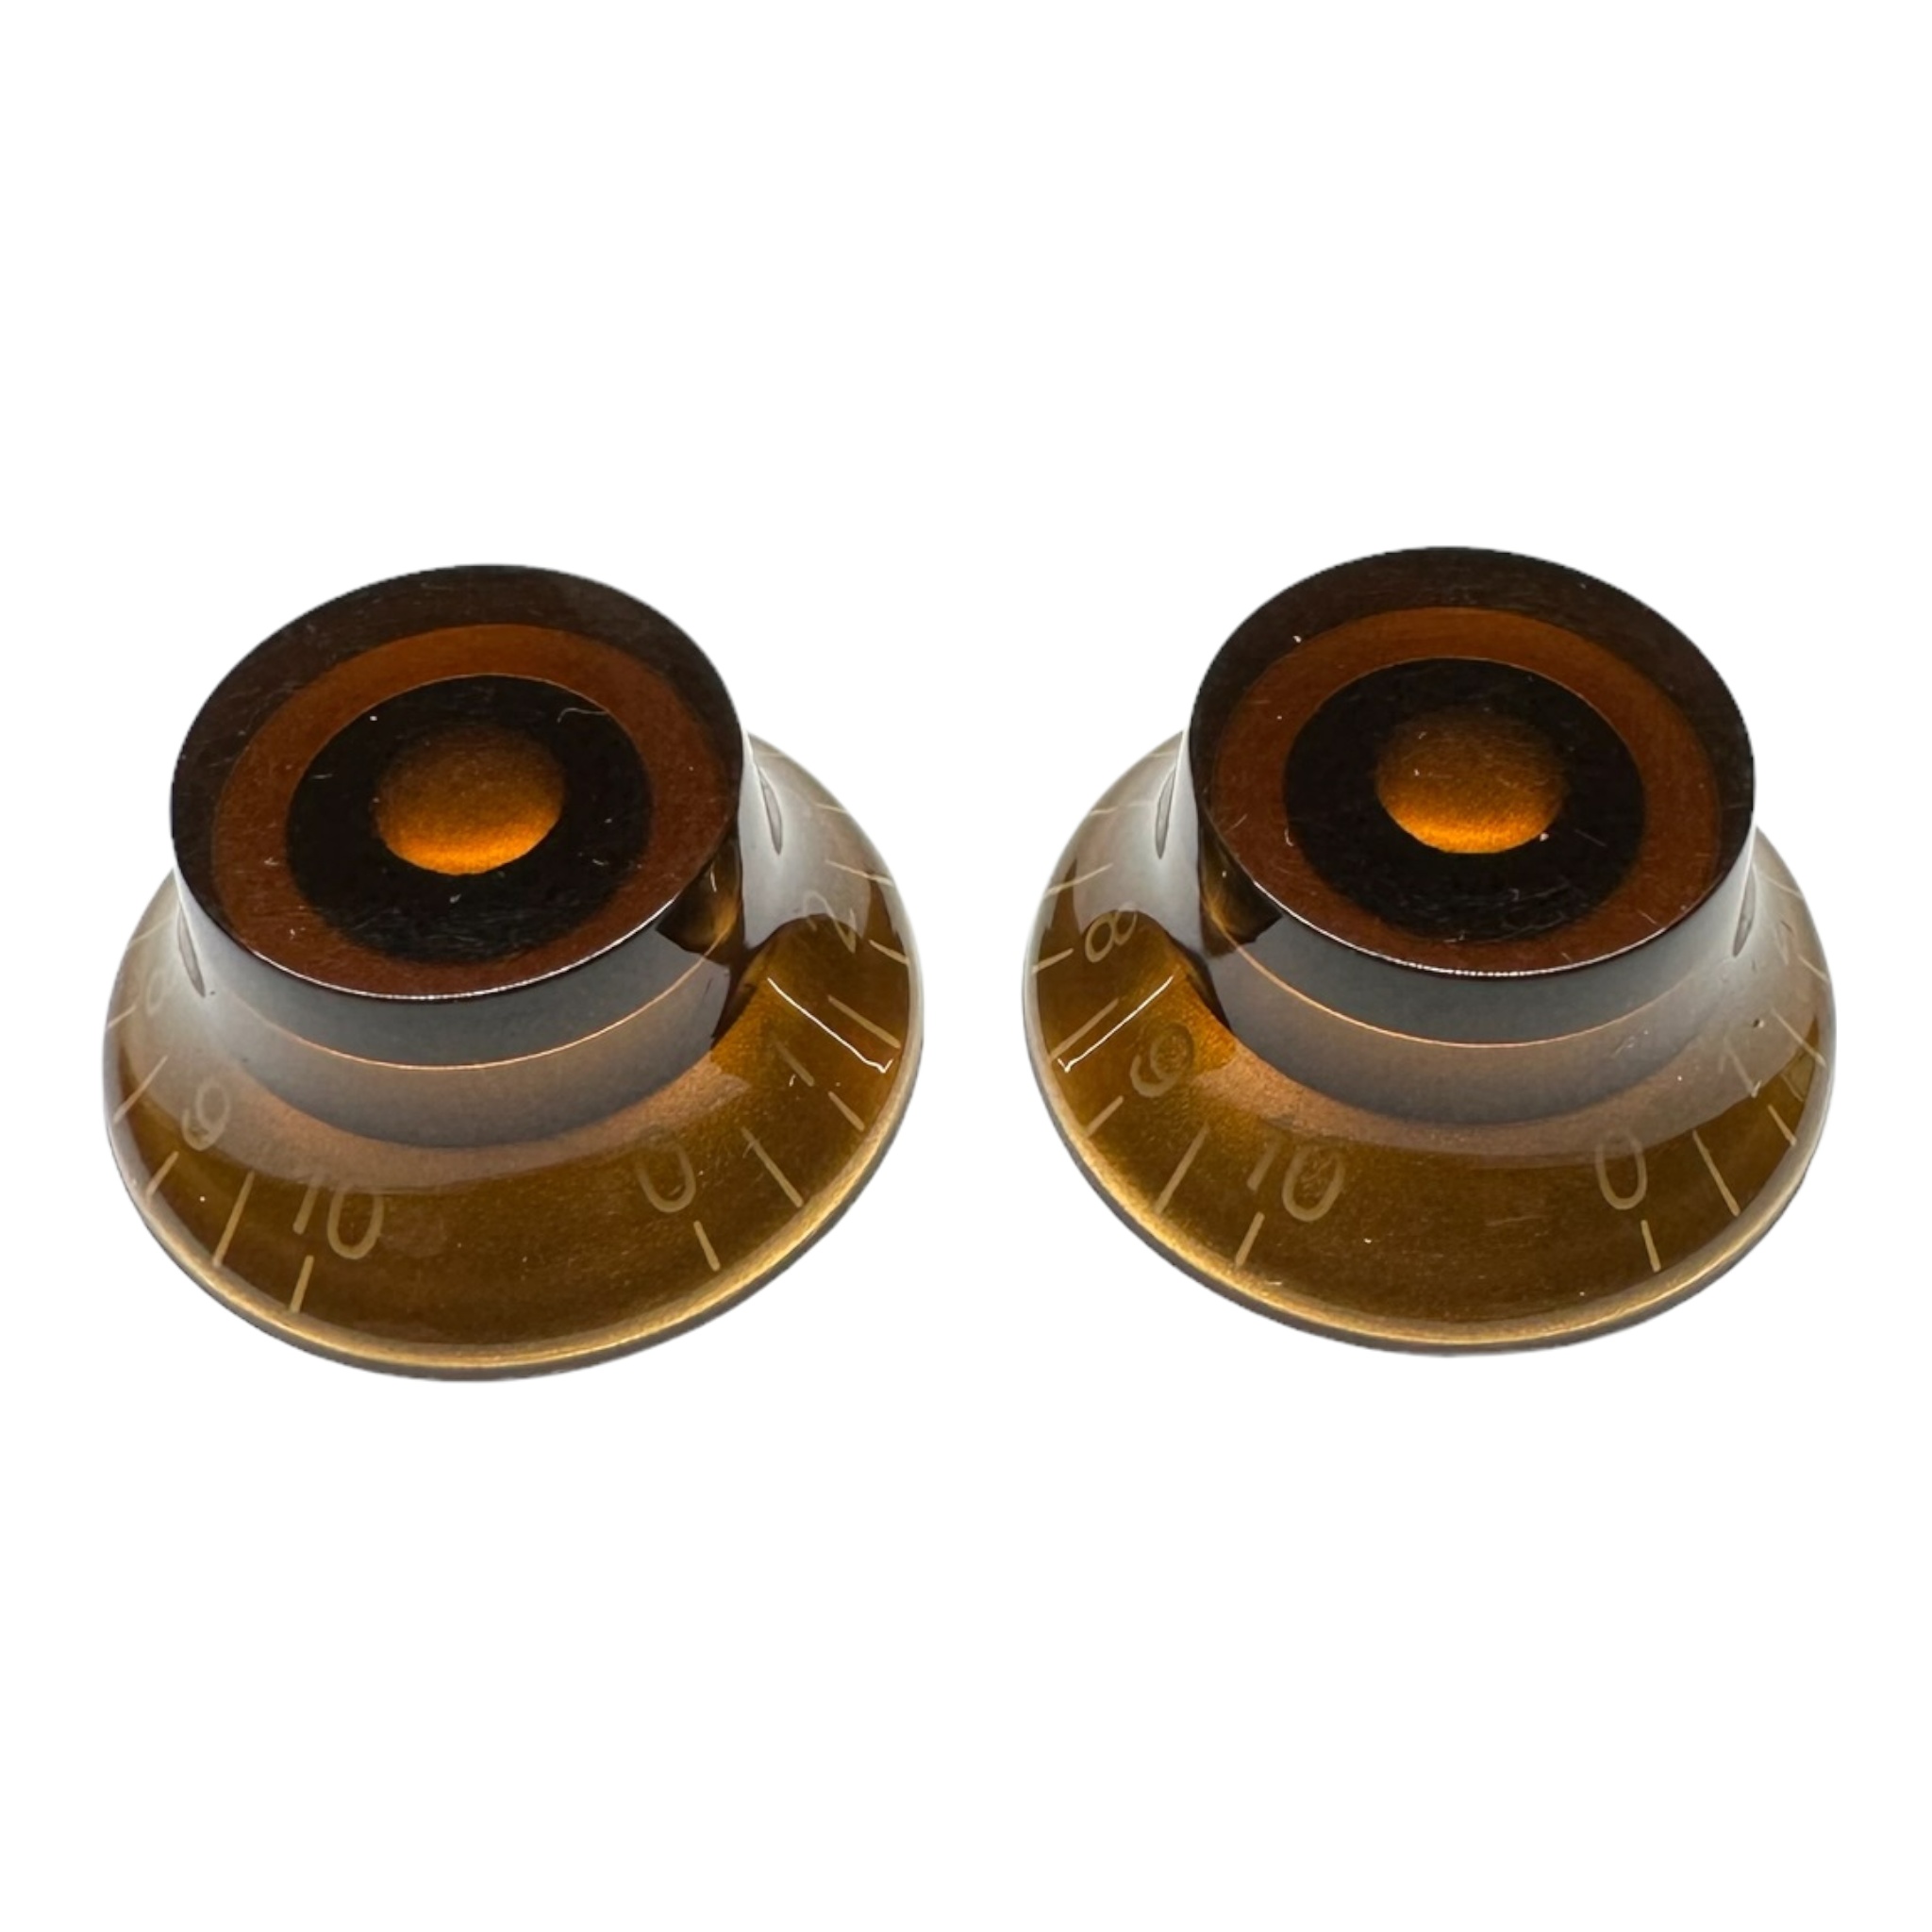
AxLabs Bell Knobs - 18 Spline (Set of 2)
Classic plastic bell knobs fit 18-spline pot shafts. Sold in sets of 2 knobs.
Brand: AxLabs
Category: Arts & Entertainment > Hobbies & Creative Arts > Musical Instrument & Orchestra Accessories > Musical Instrument Amplifier Accessories > Musical Instrument Amplifier Knobs